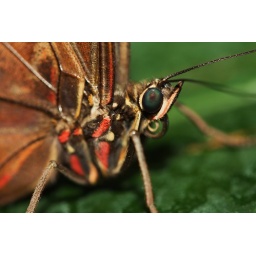
Close up of a Blue Morpho (morpho peleides) Taken in the glass house at Wisley Gardens